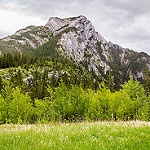
Label: mountain